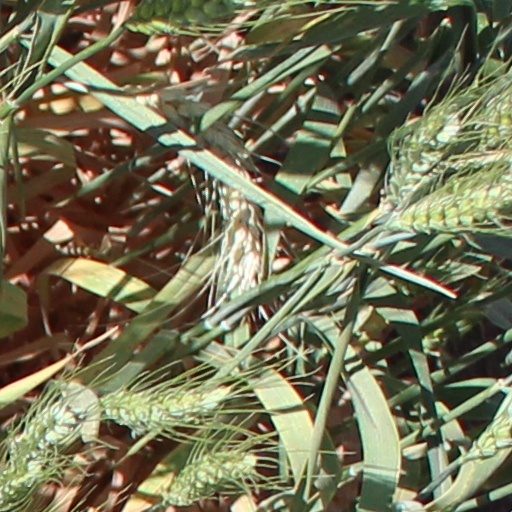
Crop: wheat